Cooperative strategy

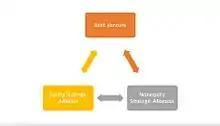
Types of Strategic Alliances

The main way to apply cooperative strategies are through strategic alliances in which firms use their resources and knowledge to create a competitive advantage. There are three types of strategic alliances.